Waradgery County

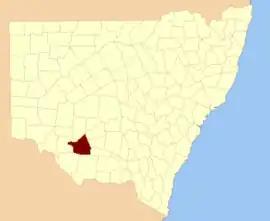
Location in New South Wales

Waradgery County is one of the 141 cadastral divisions of New South Wales. It contains the town of Hay. It includes the area between the Lachlan River and the Murrumbidgee River where they meet. The Lachlan River is the northern boundary of the county, and the Murrumbidgee for a small section is the southern boundary, but the county also includes some of the land to the south of the Murrumbidgee near Hay.